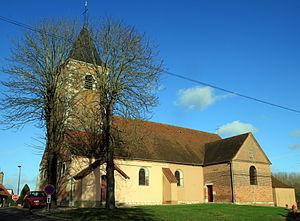
Saint-Bonnet-en-Bresse église
Saint-Bonnet-en-Bresse est une commune française située dans le département de Saône-et-Loire en région Bourgogne-Franche-Comté.